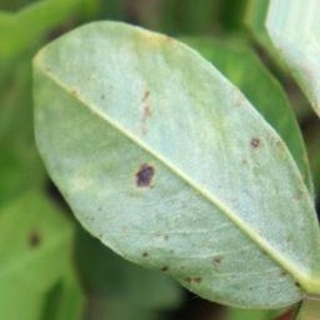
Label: groundnut_late_leaf_spot